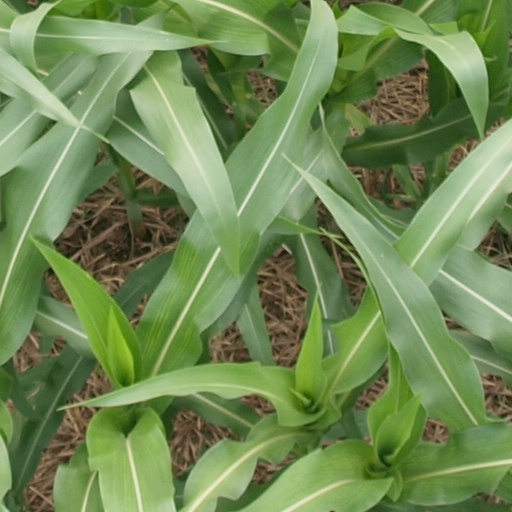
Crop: maize; corn